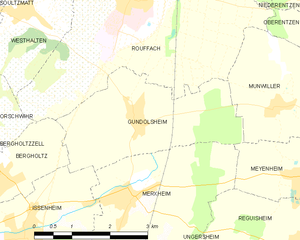
Carte des communes françaises